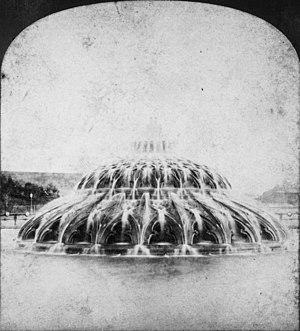
Jean François Coignet, né le 10 février 1814 à Lyon et mort le 30 octobre 1888 à Paris, est un industriel français, pionnier du béton armé et de la préfabrication en France.